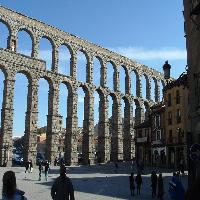
Weather: sun or clear